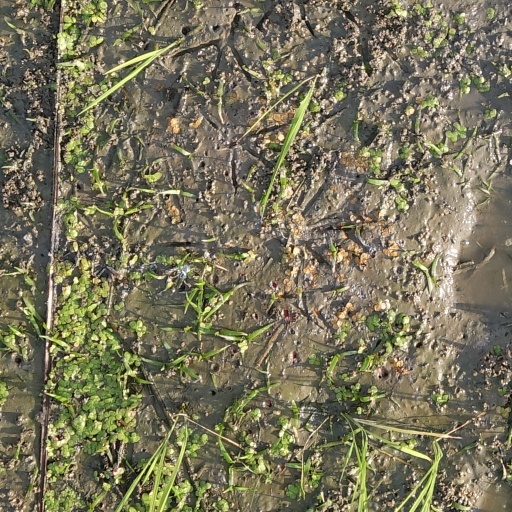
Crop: rice